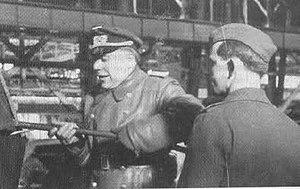
Le Baukommando Becker est une unité de la Wehrmacht pendant la Seconde Guerre mondiale, commandée par le major Alfred Becker et chargée de convertir le parc blindé français pris par les Allemands en 1940.